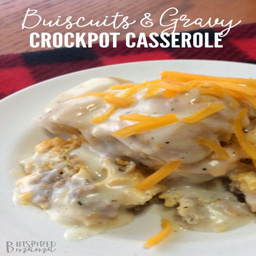
biscuit and gravy crock pot is one of one